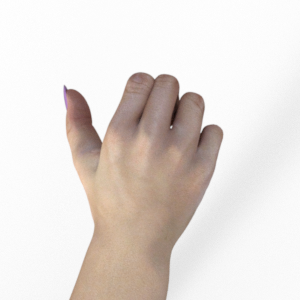
Label: rock